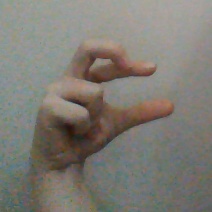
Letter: thal